Zoop

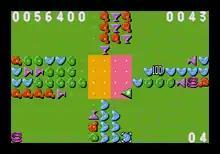
The fourth stage (Genesis)

"Zoop" is a real-time puzzle game, like "Plotting", where the player controls a triangle in the center of the screen. Every second (or more often in advanced levels), a piece comes in from the side and possibly pushes other pieces forward. Two consecutive pieces will never come in from the same quadrant, and runs of consecutive identical pieces on one row are longer, statistically, than one might expect. If a piece falls into the center square, the game is over.